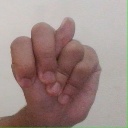
अक्षर: न